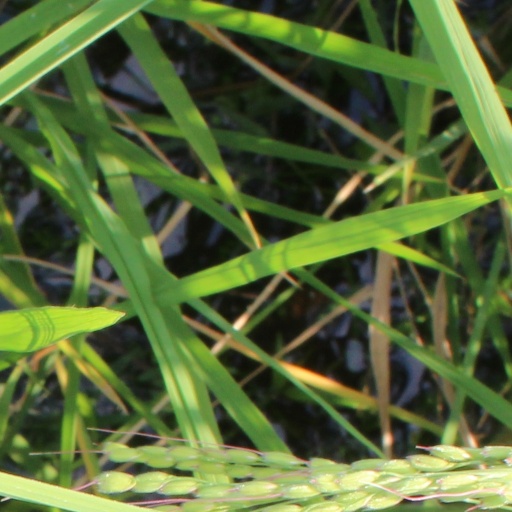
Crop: rice